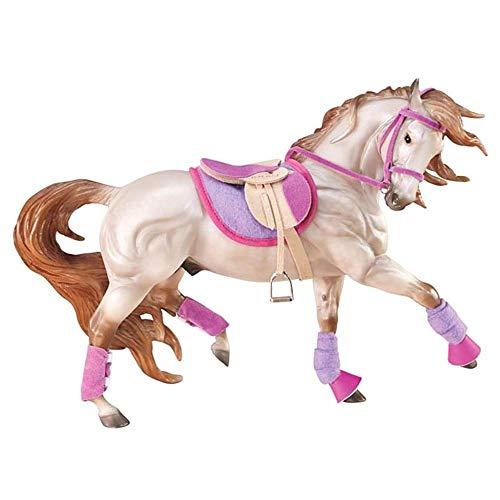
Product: Breyer 2050 Traditional English Riding Set - Hot Colors - Horse Toy Accessory, 1:9 Scale, Pink Purple
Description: Fits traditional sized Breyer horses.
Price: $27.49
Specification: ProductDimensions:27.9x23.6x5.1inches|ItemWeight:3.52ounces|ShippingWeight:4ounces(Viewshippingratesandpolicies)|ASIN:B00HV97QOQ|Itemmodelnumber:B00HV97QOQ|Manufacturerrecommendedage:8yearsandup